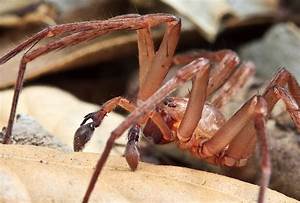
Label: ragno